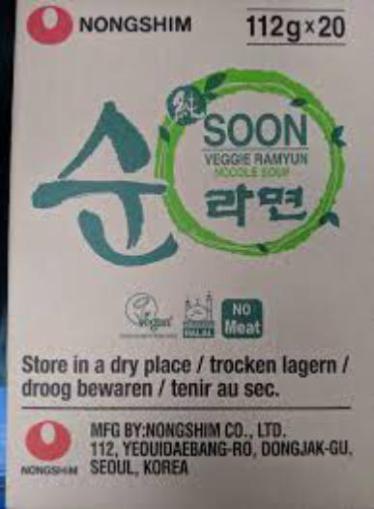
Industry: Food